Ehra-Lessien

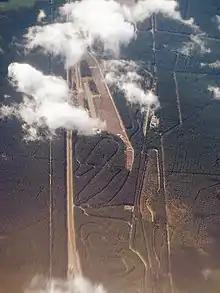
Volkswagen test range Ehra-Lessien (Air photo)

Volkswagen Group owns a test track facility in Ehra-Lessien, some north of its Wolfsburg factory. The facility was built during the Cold War. The location was chosen because, at the time, it was in a no-fly zone only west of the border between East Germany and West Germany, and thus secret prototypes could be tested out of sight of potential rivals.